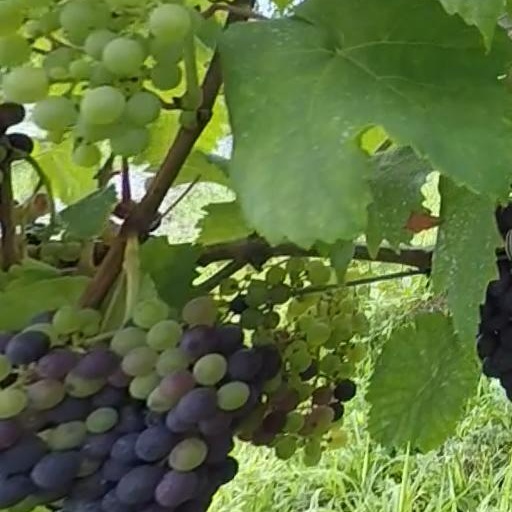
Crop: grape